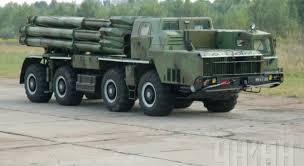
Label: Self Propelled Artillery